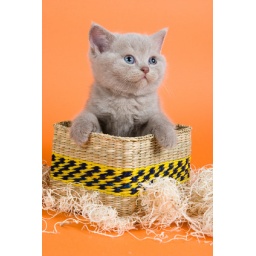
British Shorthair kitten in decoration on orange background